Berry (botany)

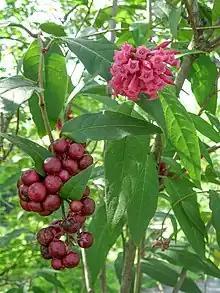
Flowers and berries of "Cestrum tomentosum"

By definition, berries have a fleshy, indehiscent pericarp, as opposed to a dry, dehiscent pericarp. Fossils show that early flowering plants had dry fruits; fleshy fruits, such as berries or drupes, appeared only towards the end of the Cretaceous Period or the beginning of the Paleogene Period, about . The increasing importance of seed dispersal by fruit-eating vertebrates, both mammals and birds, may have driven the evolution of fleshy fruits. Alternatively, the causal direction may be the other way around. Large fleshy fruits are associated with moist habitats with closed tree canopies, where wind dispersal of dry fruits is less effective. Such habitats were increasingly common in the Paleogene and the associated change in fruit type may have led to the evolution of fruit-eating in mammals and birds.